Bears Ears National Monument

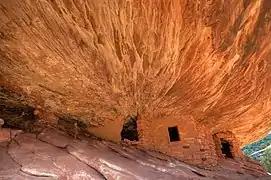
House on Fire Ruin, in upper Mule Canyon on Comb Ridge

The Zunis, who are descendants of both the Ancestral Pueblo and Mogollon, inhabited the deserts of Utah, New Mexico, Arizona, and southern Colorado "for a very long time". They "started irrigated cultivation of corn" 3,000 years ago. They have been in their "present location for up to 4,000 years".